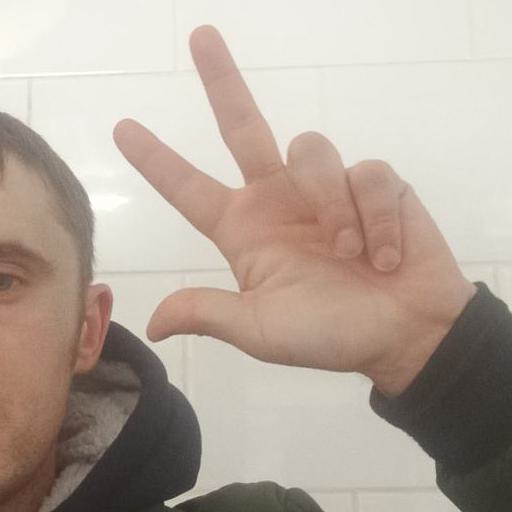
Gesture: three2